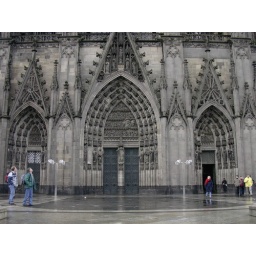
In the center portal, one of the statuettes above the door is missing. Carole Konradi is in the bottom right, with the red scarf.